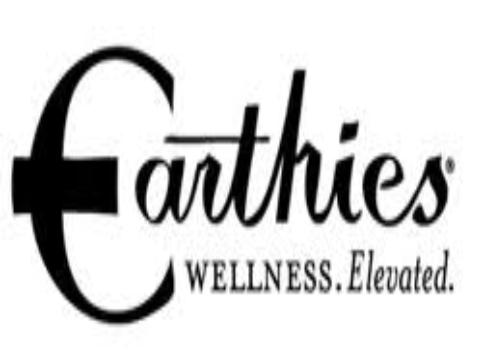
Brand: Earthies
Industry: Clothes